Between Barack and a Hard Place

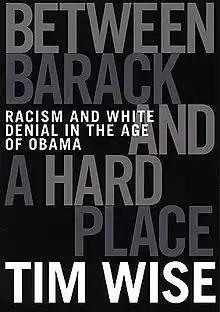

Between Barack and a Hard Place: Racism and White Denial in the Age of Obama is a non-fiction book by the anti-racist writer and educator Tim Wise, published by City Lights in 2009.